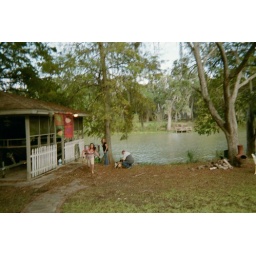
Out back by the boat house